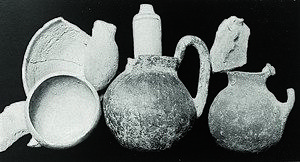
Montagu Brownlow Parker, né le 13 octobre 1878 et mort le 28 avril 1962, 5ᵉ comte de Morley, est un pair britannique surtout connu comme aventurier. Il organise et dirige une mystérieuse expédition archéologique de 1909 à 1911 à Jérusalem, qui est en réalité une chasse au trésor, à la recherche de l'Arche d'alliance. Cette entreprise se termine par un scandale politique lorsqu'il s'introduit nuitamment, grimé en Arabe, sur l'esplanade des Mosquées pour y creuser des tunnels et qu'une fois découvert, il est contraint de prendre la fuite. En raison de ses aspects romanesques, cette aventure passionne la presse internationale de l'époque.